National Shooting Centre

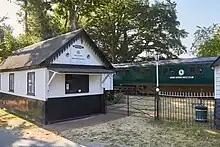
The former Bisley Camp station, now Dark Horse Rifle Club. Accommodation is provided in the sleeper carriage

The camp originally had its own railway branch line which ran from nearby Brookwood station, and was known as the "Bisley Bullet". Services operated for just two weeks a year to support the Imperial Meeting. During the First World War, the line was extended to Pirbright, Deepcut and Blackdown Camps by the War Office. In 1918 is passed into the control of the London & South Western Railway. The Bisley branch was requisitioned again by the military during the Second World War. The extension was dismantled in 1950 and the last train to Bisley ran on 19 July 1952.